Fisheye lens

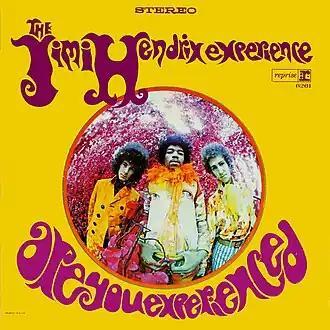
Album cover of "Are You Experienced" (1967) by The Jimi Hendrix Experience, featuring the trio photographed using a fisheye lens

The Nikon Fisheye Camera was discontinued in September 1961, and Nikon subsequently introduced the first regular production fisheye lens for 35 mm cameras in 1962, the "Fisheye-Nikkor" 8 mm , which required the reflex mirror on its Nikon F and Nikkormat cameras to be locked up prior to mounting the lens. Prior to the early 1960s, fisheye lenses were used primarily by professional and scientific photographers, but the advent of the fisheye for the 35 mm format increased its popular use. The "Fisheye-Nikkor" 8 mm has a field of view of 180° and uses 9 elements in 5 groups; it has a fixed focus and built-in filters intended for black-and-white photography. Research indicates that fewer than 1,400 lenses were built. As fisheye lenses became more widely available, the distinctive distortion grew in popularity, especially for album covers. For example, British fashion photographer Tim Walker used a fisheye lens to capture the cover of Harry Styles' 2019 pop/rock album, "Fine Line". Other genres that have taken advantage of the fisheye lens look include punk rock, hip-hop, and skateboarding videos. In particular, the fisheye lens became a signature style of music video director Hype Williams, especially in the mid-to-late 1990s when he directed videos for artists such as Busta Rhymes, Missy Elliott, and Puff Daddy.